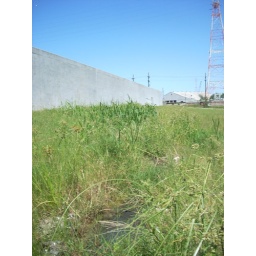
View of standing water along the protected side of the Industrial Canal levee in the Lower 9th Ward. (Rosenberg. Sept. 19, 2008)